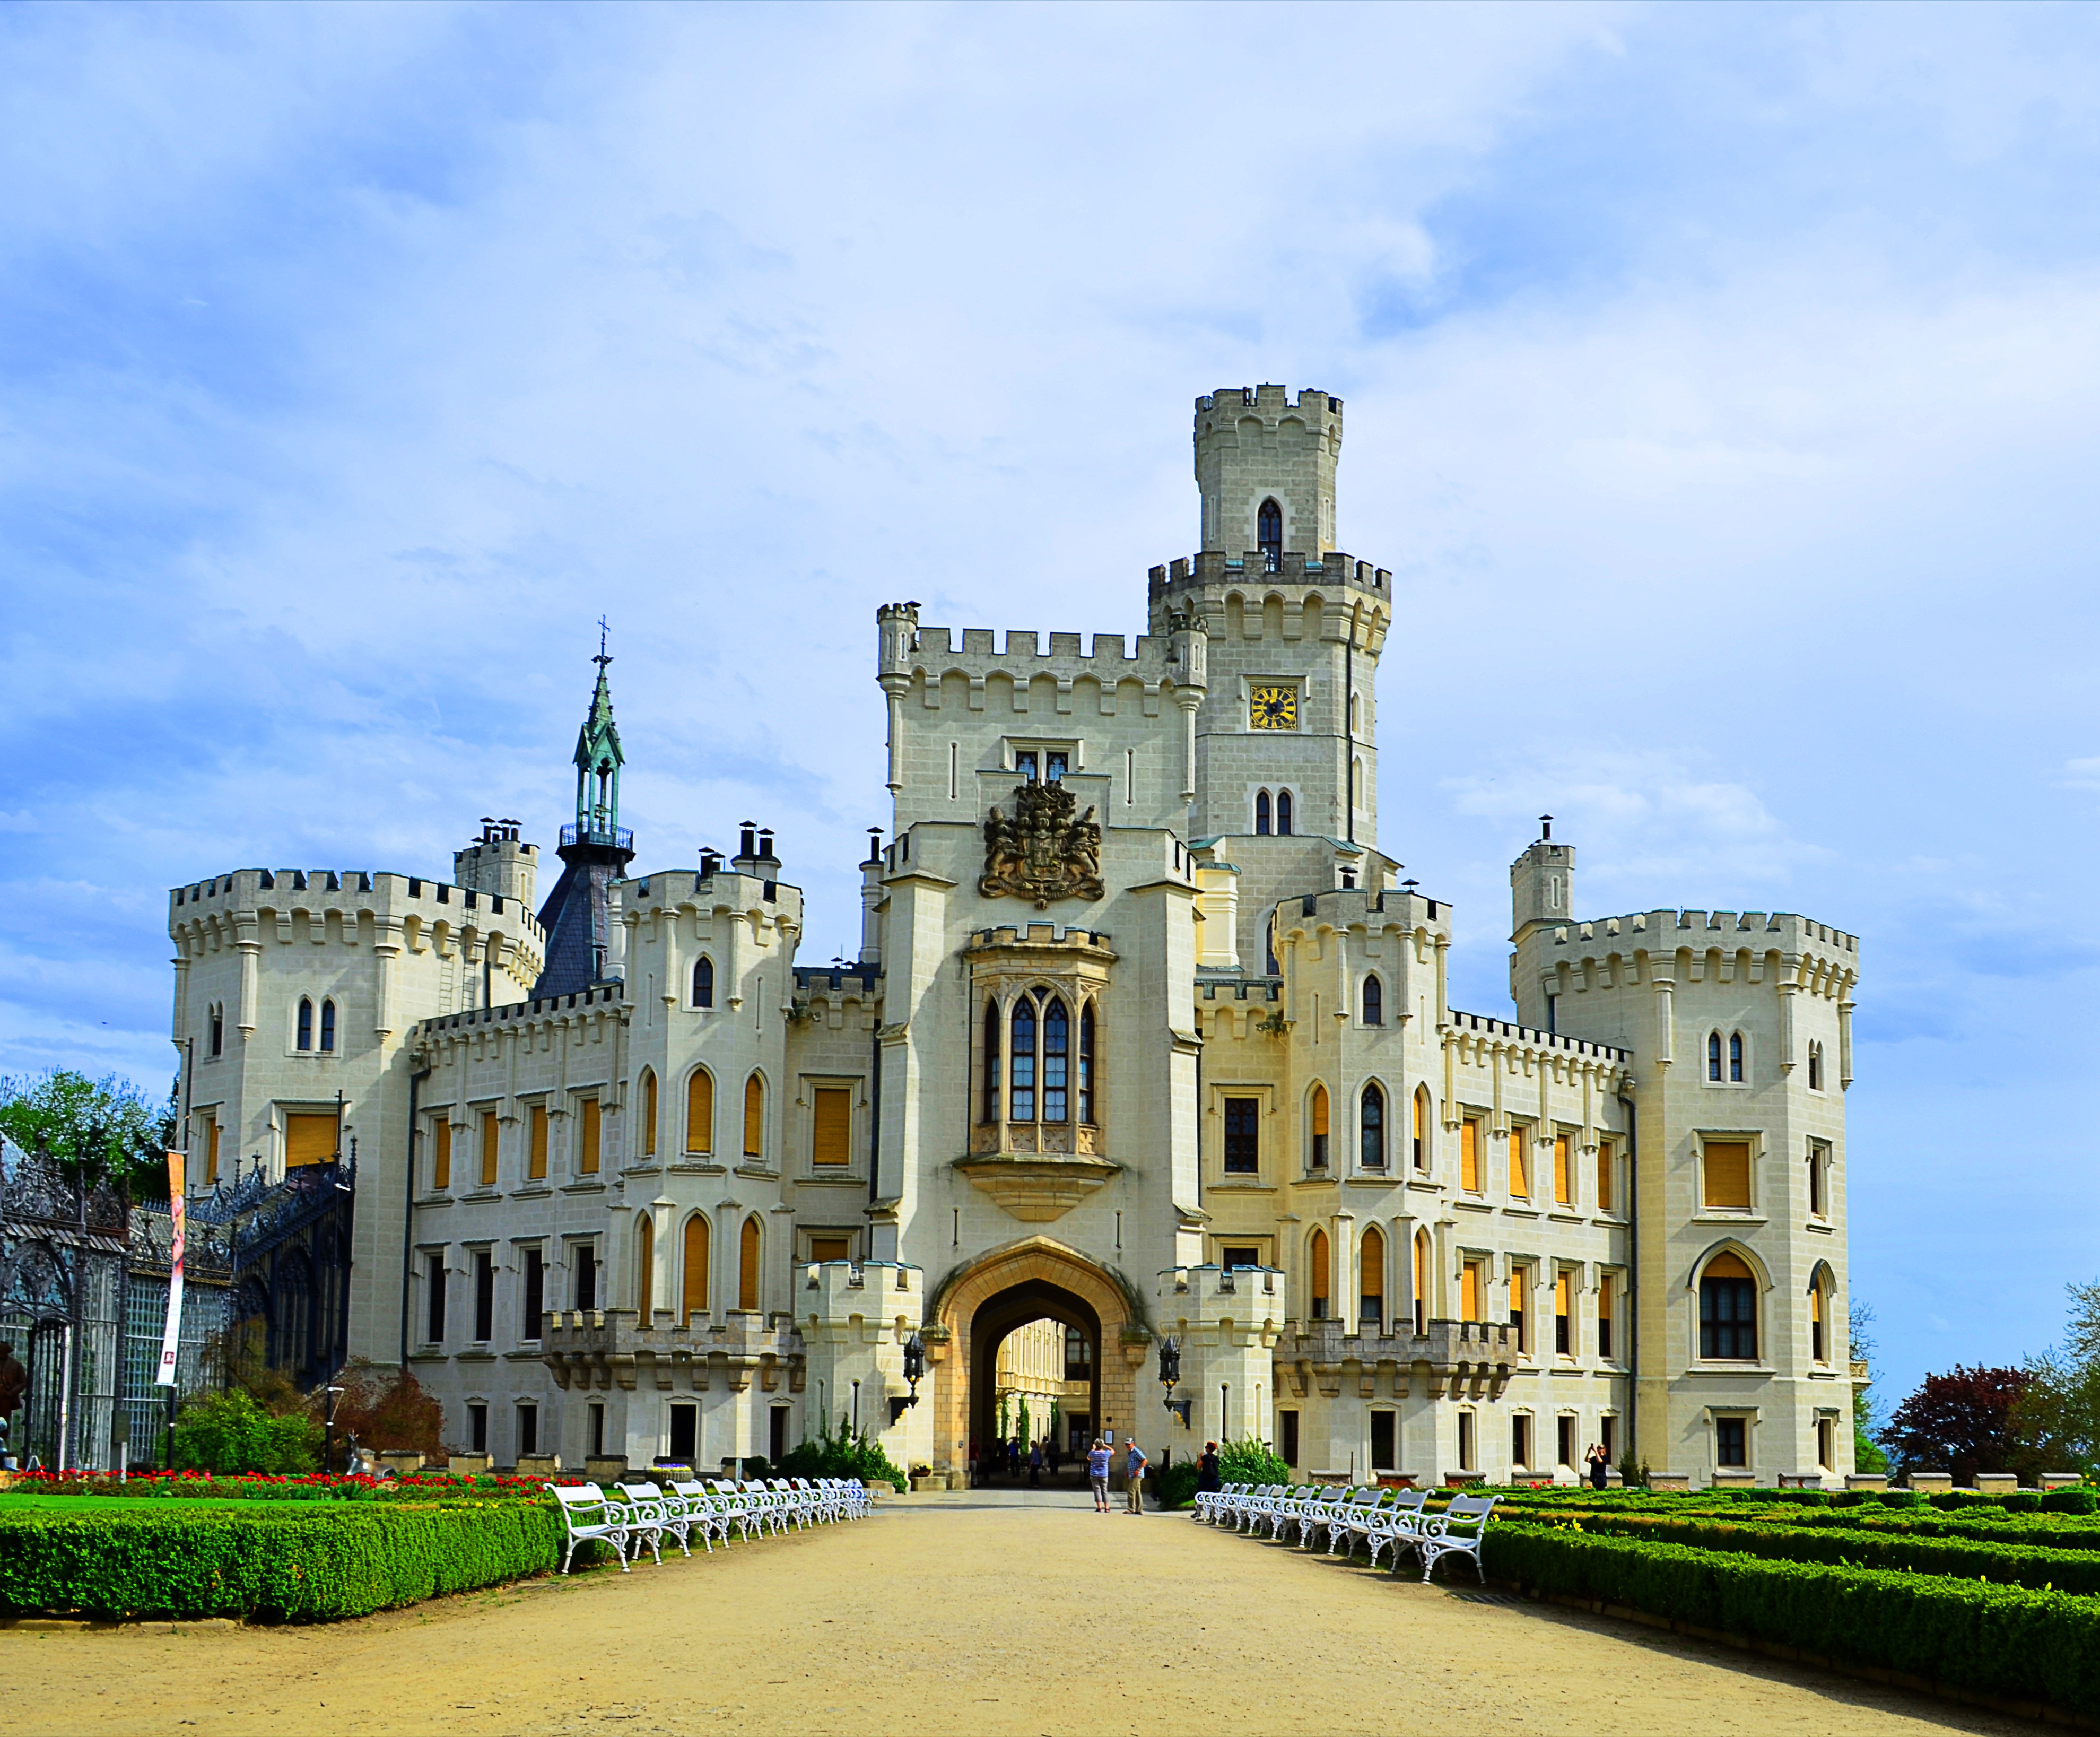
landscape, mansion, building, chateau, palace, castle, landmark, monastery, estate, manor house, stately home, colour photography, hluboka, water castle